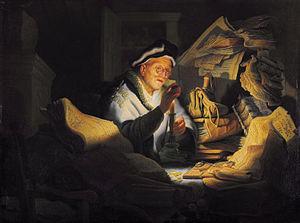
Le terme banquiers lombards ou plus simplement Lombards fait référence aux prêteurs sur gages du Moyen Âge, un type de banque qui apparaît en Lombardie, région prospère du Nord de l'Italie. Le terme est parfois utilisé dans un sens péjoratif et certains ont été accusés de pratiquer l'usure.
L'Homme riche est une parabole de Jésus-Christ dans l'Évangile selon Luc. Elle proclame qu'il faut être généreux.
La Mort de l'argent est un livre paru en 1993 de Joel Kurtzman, un ancien rédacteur en chef de la Harvard Business Review. En utilisant l'expression « mort de l'argent », Kurztman dénonce le changement de la nature économique de la monnaie aux États-Unis, suite aux décisions politiques que Richard Nixon a prises — informellement intitulées Nixon Shock — incluant la non-convertabilité du dollar américain avec l'étalon-or.